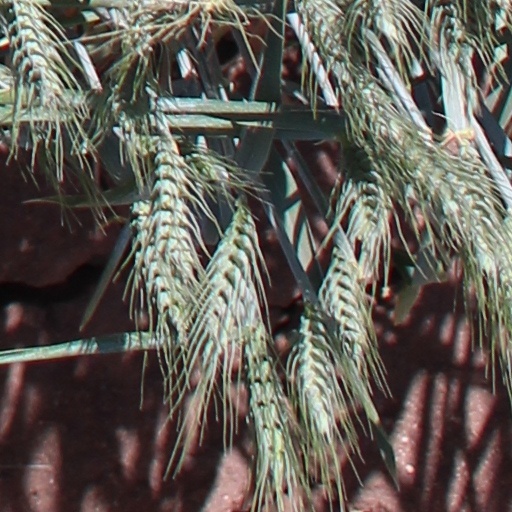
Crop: wheat